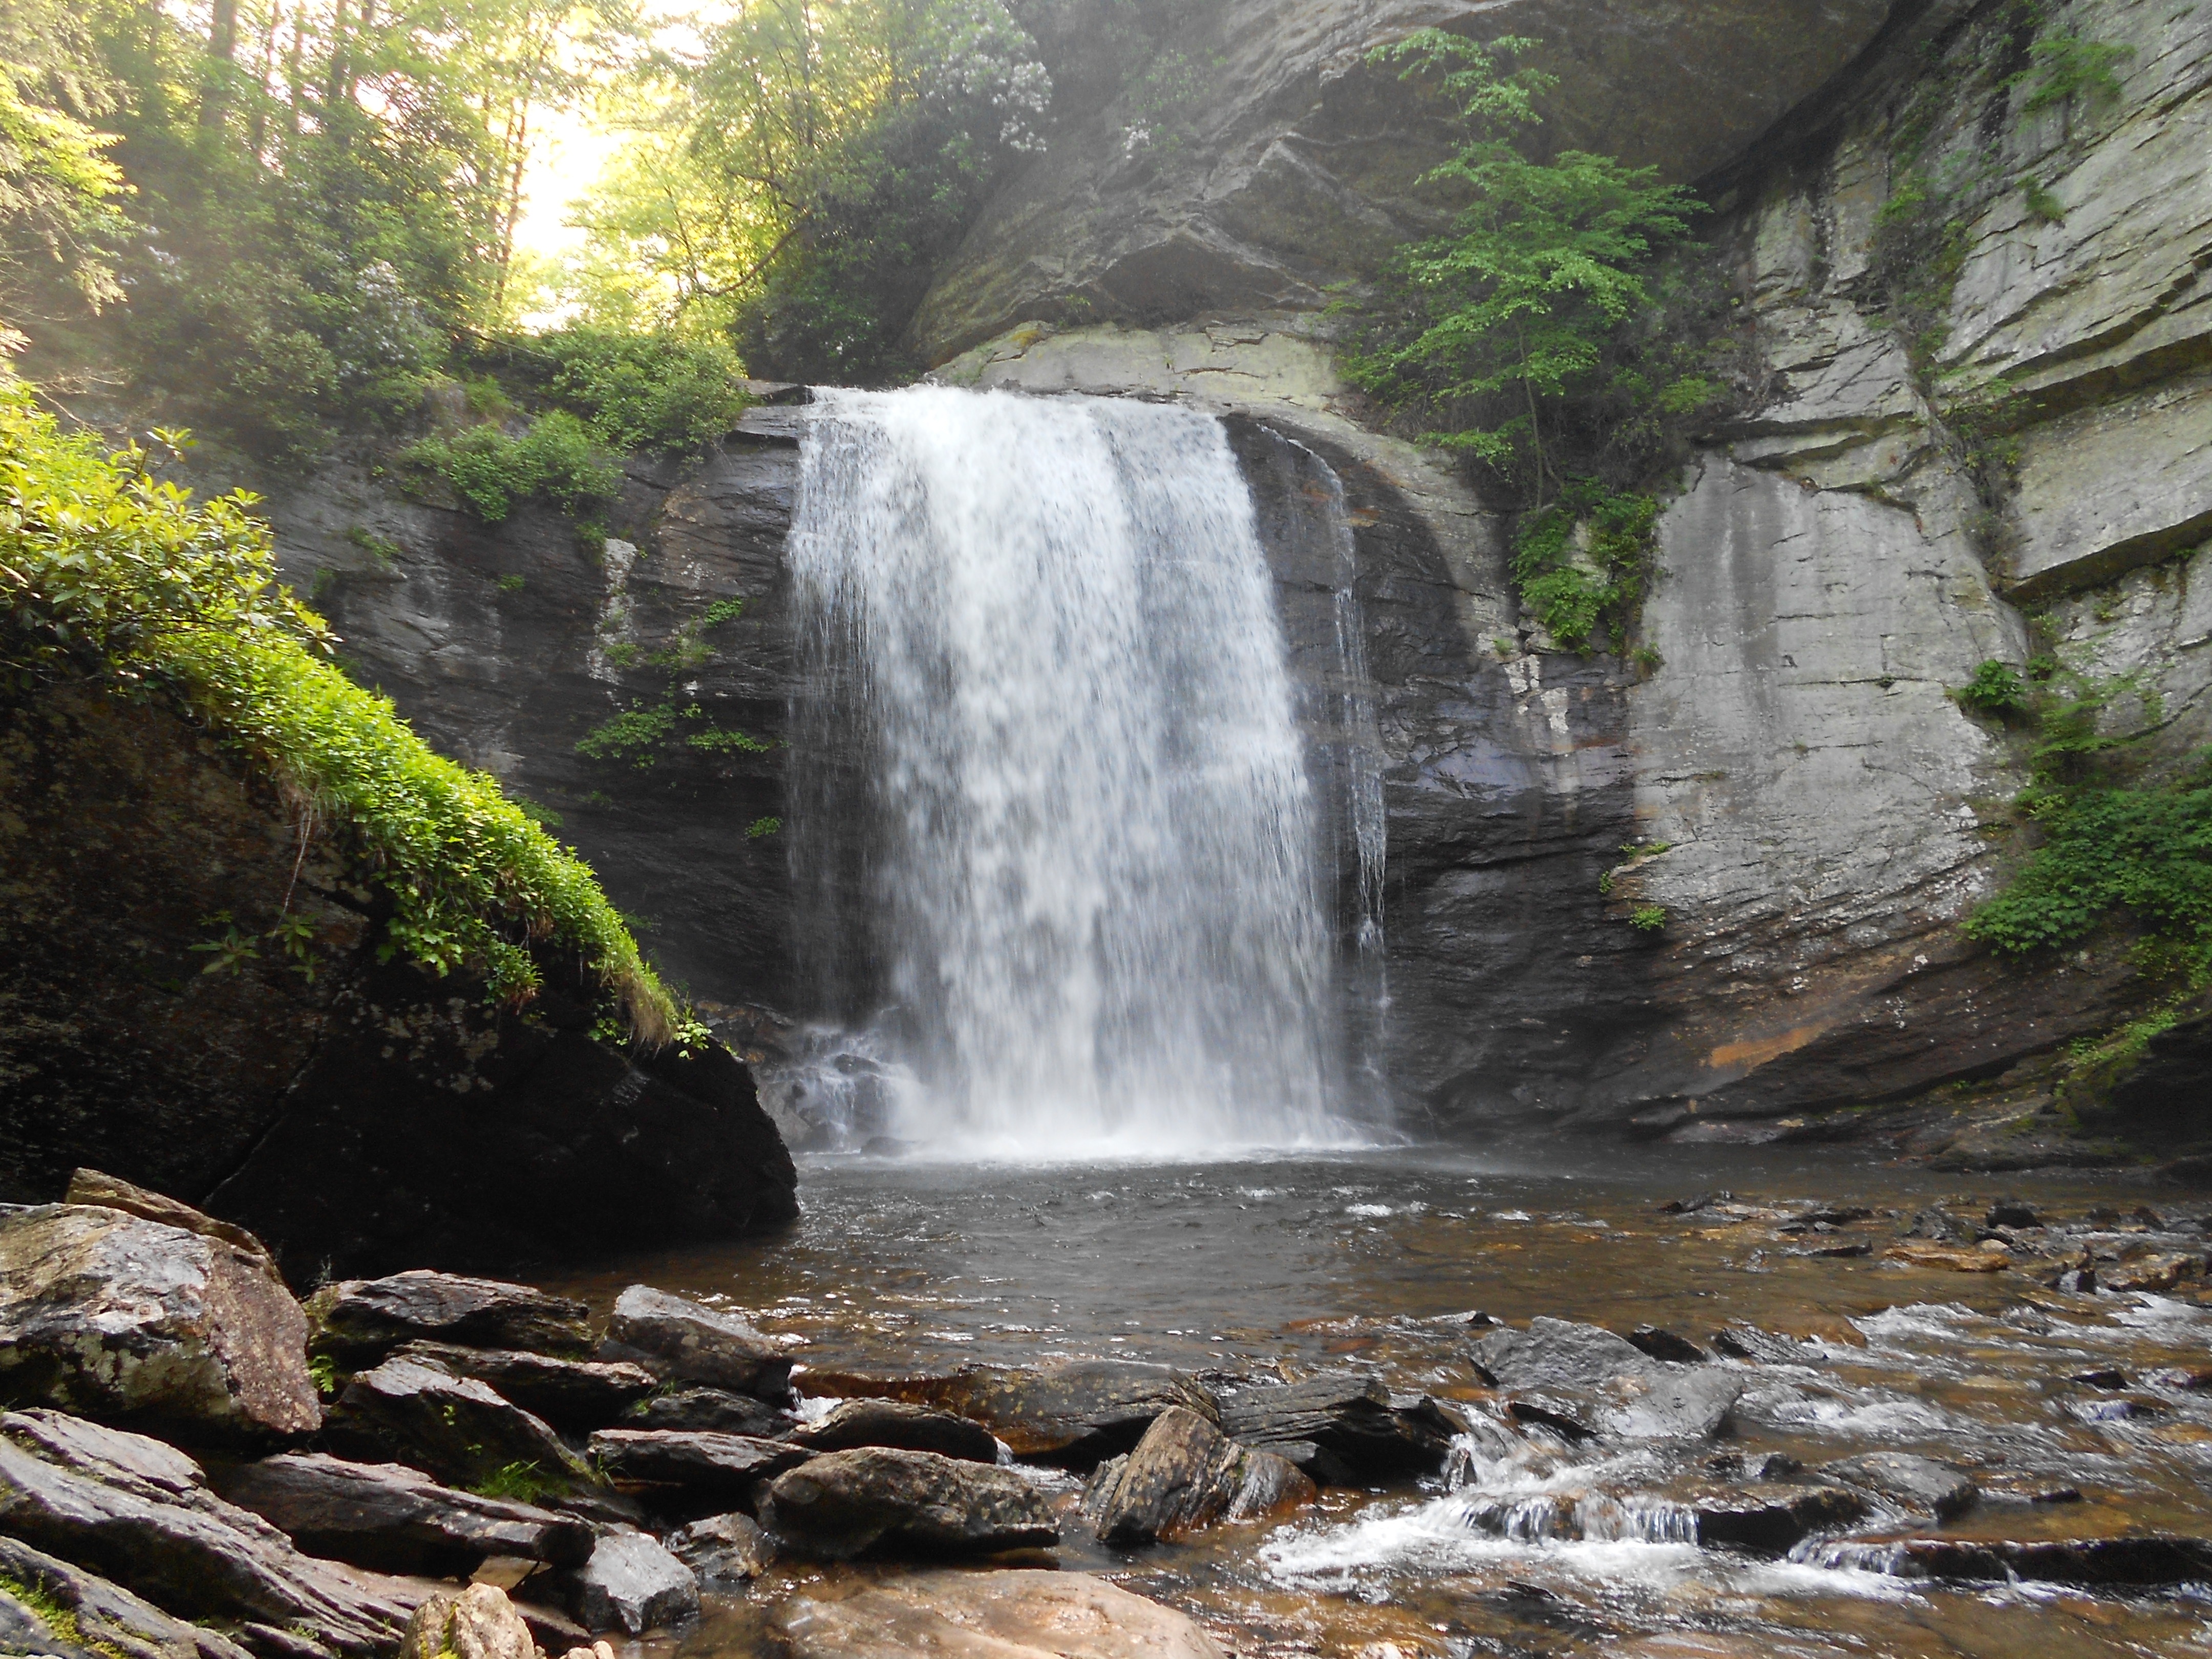
water, rock, waterfall, stream, body of water, wasserfall, water feature, watercourse